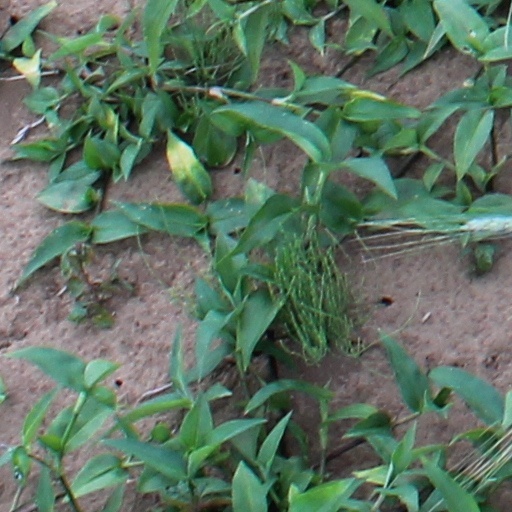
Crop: wheat